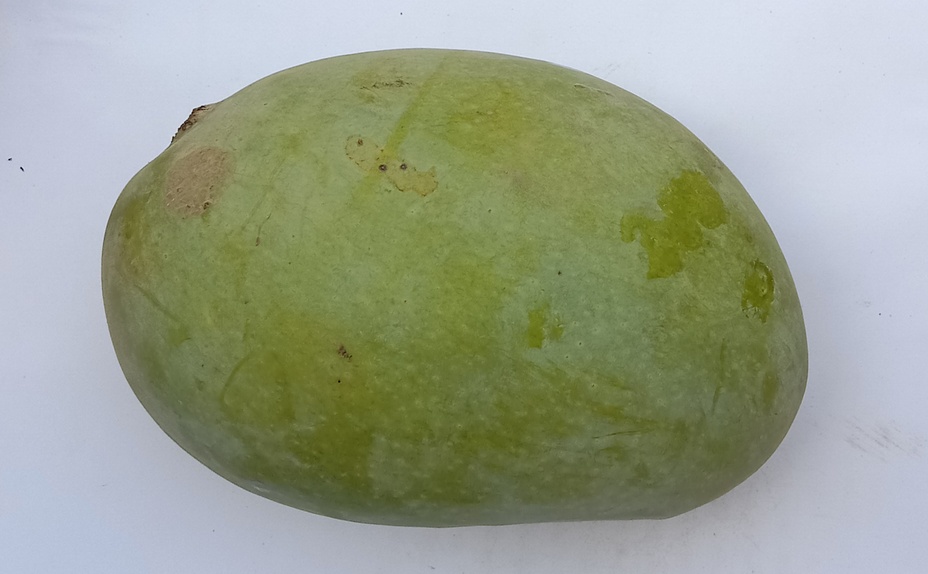
Mango variety: Fajri